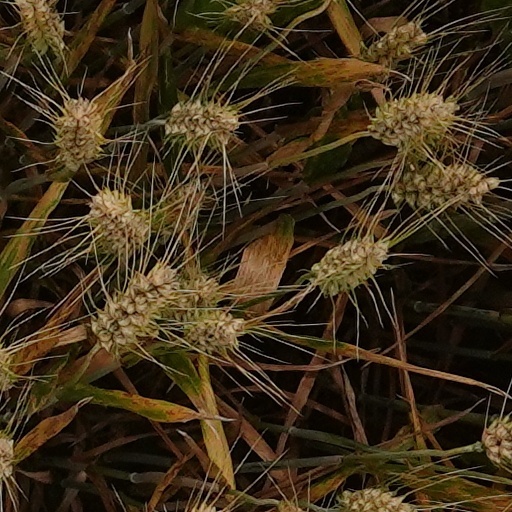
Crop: wheat